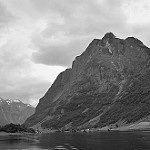
Label: B & W